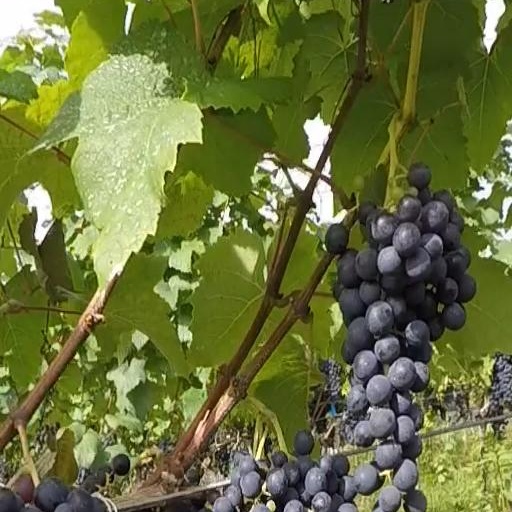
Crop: grape